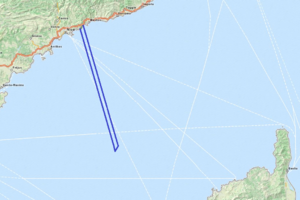
La frontière franco-monégasque est la frontière séparant la France et Monaco. Elle est la seule frontière de la principauté, son territoire terrestre et maritime étant totalement enclavé dans celui de la France. C'est la plus petite frontière terrestre française avec une longueur de 5,5 km.